Omolade Akinremi

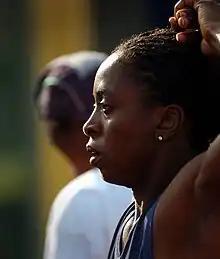
Akinremi at the 2003 Military World Games.

Omolade Akinremi (born 13 September 1974) is a retired Nigerian hurdler. She competed in the women's 400 metres hurdles at the 1996 Summer Olympics.